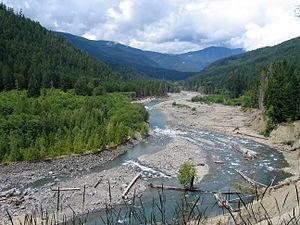
L'Elwha est un cours d'eau d'environ 72 km de long situé sur la péninsule Olympique dans l'État de Washington au nord-ouest des États-Unis. Le cours d'eau prend sa source dans le massif montagneux des Montagnes Olympiques dans le parc national Olympique avant de s'écouler vers le nord où il termine sa course dans le détroit de Juan de Fuca.